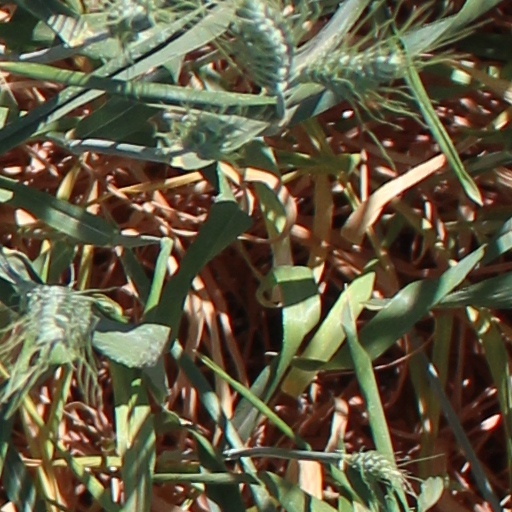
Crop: wheat